Bhakta Vidur

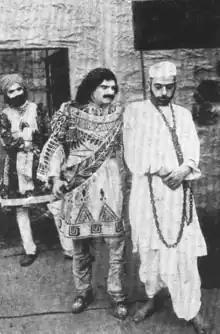

Bhakta Vidur ("Devotion of Vidura") is a 1921 silent Indian film directed by Kanjibhai Rathod and made under Kohinoor Film Company banner. In this film the Hindu mythological character Vidura was moulded on the personality of Mohandas Karamchand Gandhi. This was the first Indian film to face a ban.